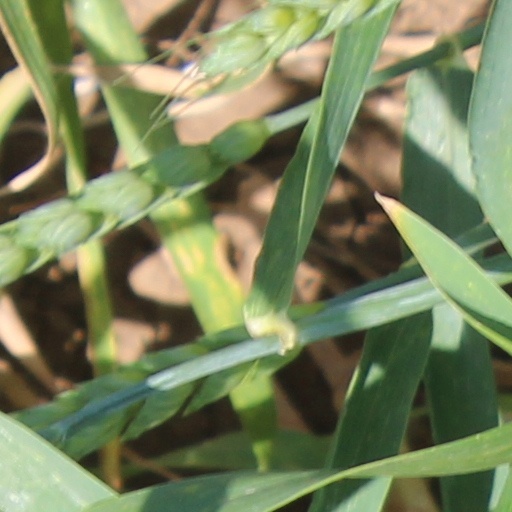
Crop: wheat